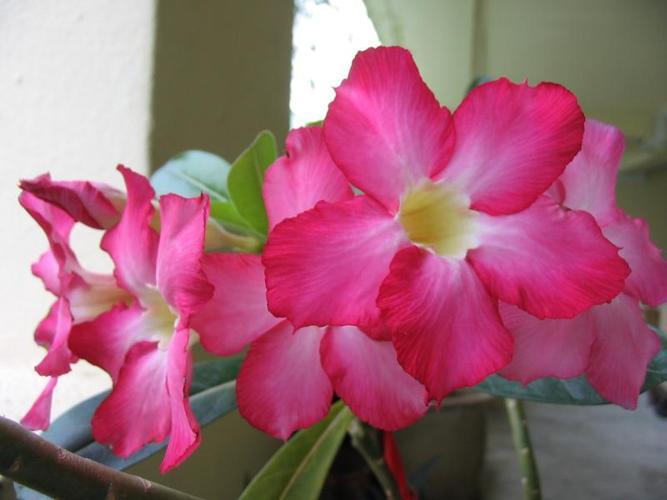
Label: desert-rose